Greek alphabet

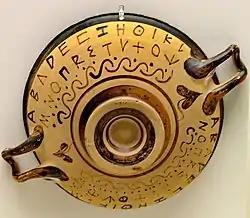
Early Greek alphabet on pottery in the National Archaeological Museum of Athens

Greek initially took over all of the 22 letters of Phoenician. Five were reassigned to denote vowel sounds: the glide consonants ("yodh") and ("waw") were used for [i] (Ι, "iota") and [u] (Υ, "upsilon"); the glottal stop consonant ("aleph") was used for [a] (Α, "alpha"); the pharyngeal ("ʿayin") was turned into [o] (Ο, "omicron"); and the letter for ("he") was turned into [e] (Ε, "epsilon"). A doublet of "waw" was also borrowed as a consonant for [w] (Ϝ, "digamma"). In addition, the Phoenician letter for the emphatic glottal ("heth") was borrowed in two different functions by different dialects of Greek: as a letter for /h/ (Η, "heta") by those dialects that had such a sound, and as an additional vowel letter for the long (Η, "eta") by those dialects that lacked the consonant. Eventually, a seventh vowel letter for the long (Ω, "omega") was introduced. Greek also introduced three new consonant letters for its aspirated plosive sounds and consonant clusters: Φ ("phi") for , Χ ("chi") for and Ψ ("psi") for . In western Greek variants, Χ was instead used for and Ψ for . The origin of these letters is a matter of some debate.